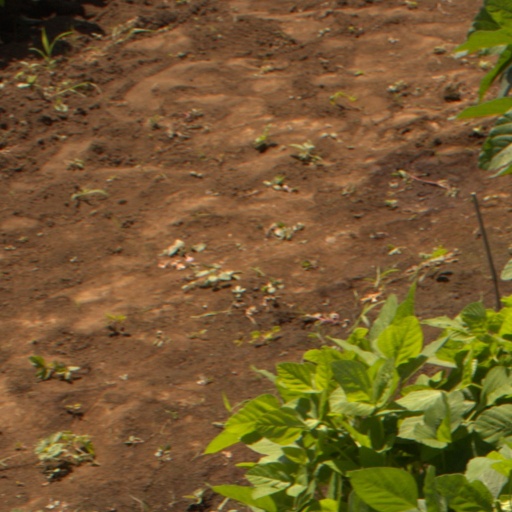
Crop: soybean